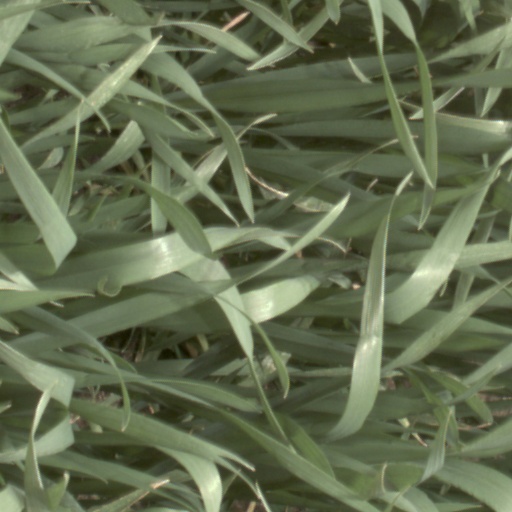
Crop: wheat